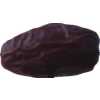
Label: dates